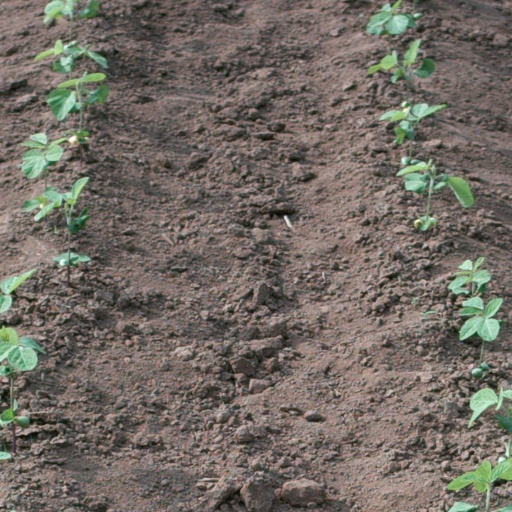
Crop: soybean